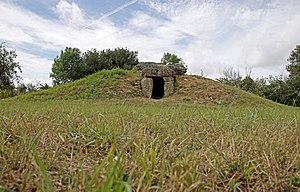
Saint-Hilaire
En Vendée, les dolmens à couloir sont fréquents, de style classique où traduisant des influences régionales de type dolmen angoumoisin, angevin, transepté. A contrario, les allées couvertes sont rares et les dolmens simples totalement absents. Les dolmens à couloir du Néolithique moyen ont systématiquement été édifiés sur des éminences.
Le dolmen de la Sulette est situé à Saint-Hilaire-la-Forêt, dans le département français de la Vendée.